Mark Lesser

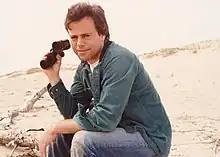
Lesser, on Plum Island, MA, 1989

Mark B. Lesser is an American game producer and electronic engineer, best known for programming the first handheld games from Mattel Electronics. He also developed several installments of the "NHL" video game series.